Virollet

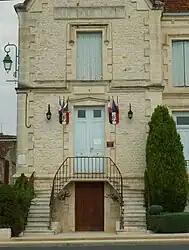
Town hall

Virollet is a commune in the Charente-Maritime department in southwestern France.